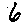
Label: 6